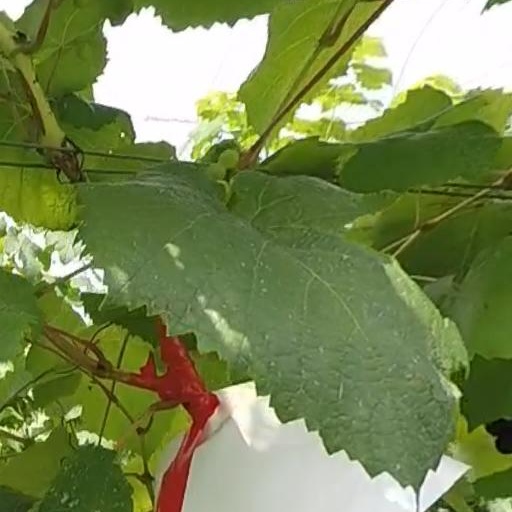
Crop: grape